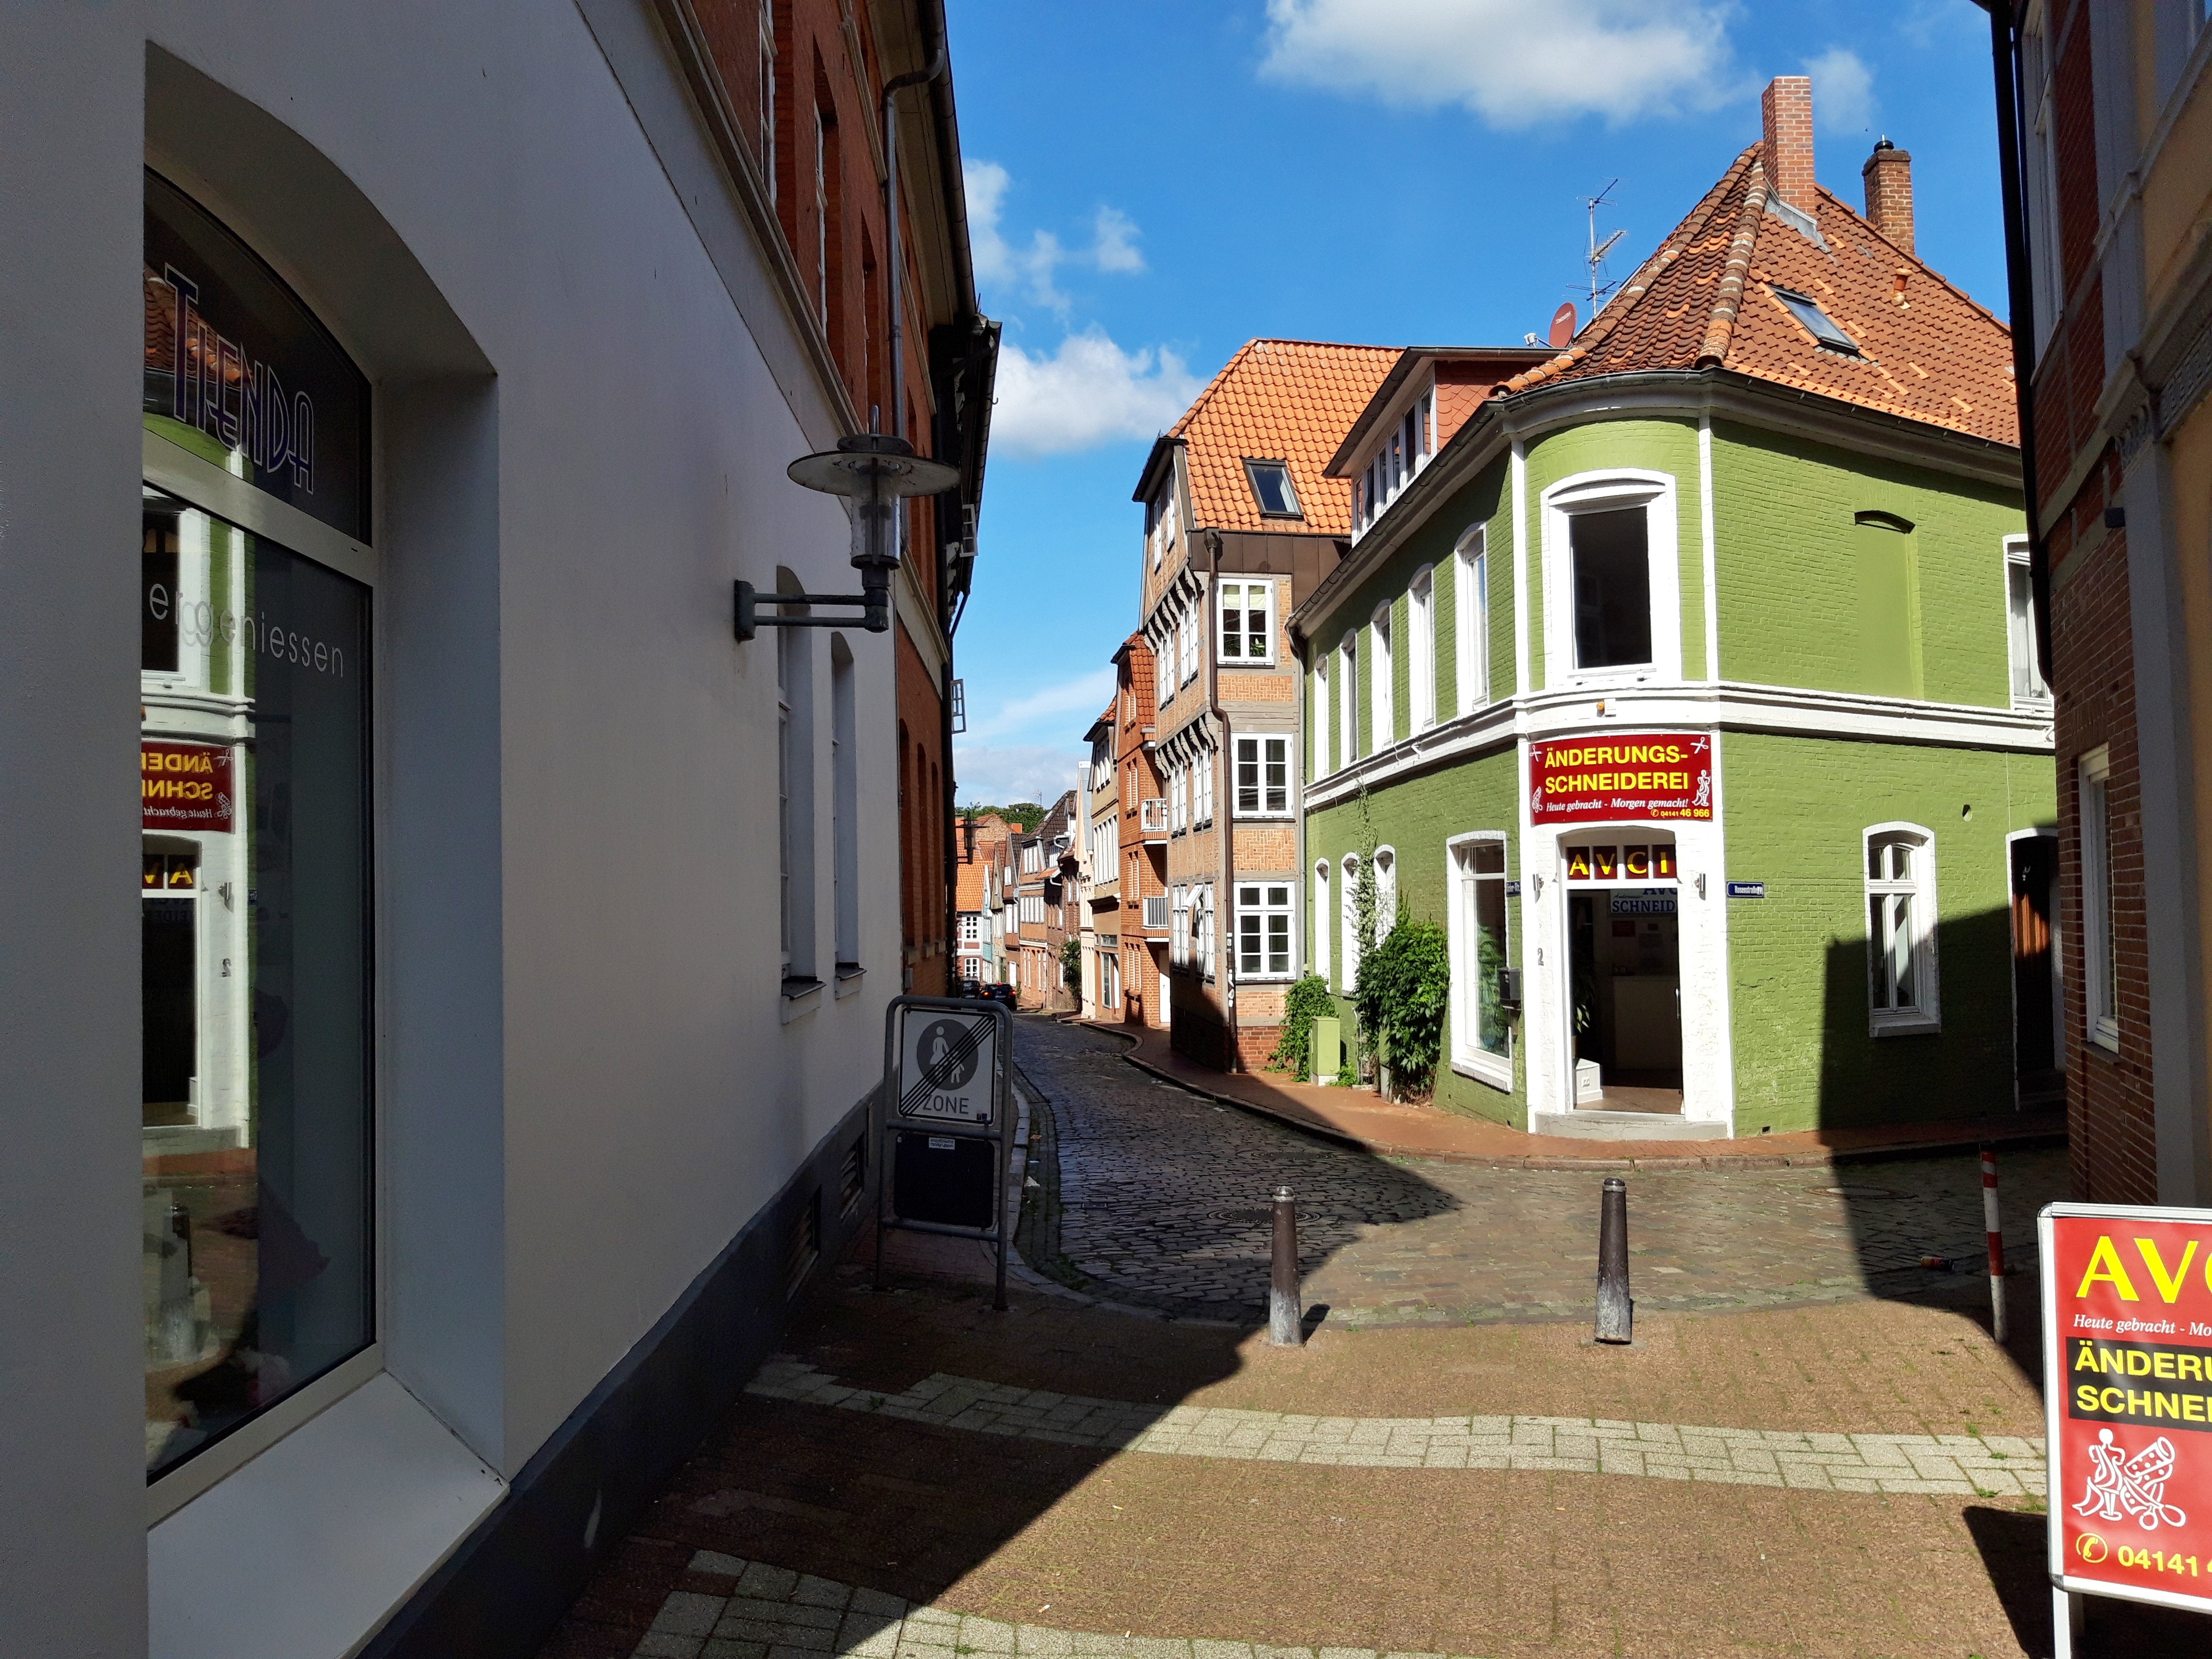
natural, town, street, neighbourhood, property, building, road, house, residential area, architecture, home, human settlement, infrastructure, real estate, alley, cobblestone, facade, window, city, lane, road surface, flooring, village, tourism, apartment, mixed use, urban design